Zubin Khan

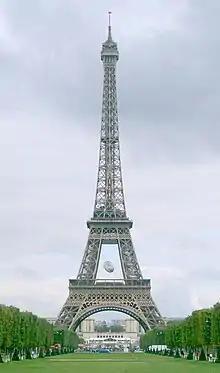
Malik and Joseph filmed scenes for their character's romance in front of the Eiffel Tower.

In one of his main stories writers decided to create a relationship with nurse Jess Griffin (Verona Joseph). Jess is the daughter of Zubin's best friend Ric Griffin (Hugh Quarshie) and is twenty years younger than him. They have to try and conceal their relationship to avoid Ric finding out. Their romance begins when Zubin and Jess realise their attraction and they share their first kiss during the episode "Hard Lesson To Learn". Joseph told Alex Tate from "The People" that the relationship developed unexpectedly considering their shared history. Zubin was a "really good" old family friend and more "like a godfather to Jess" than a lover. But she believed it was understandable because the respect he shows Jess. She added that Zubin's very "charming", intelligent" and "treats her like a princess".